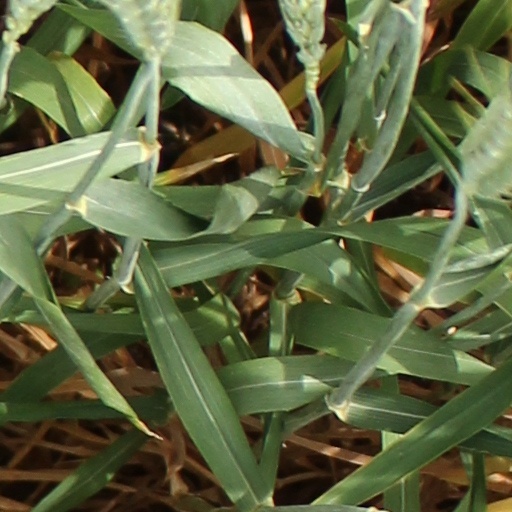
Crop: wheat